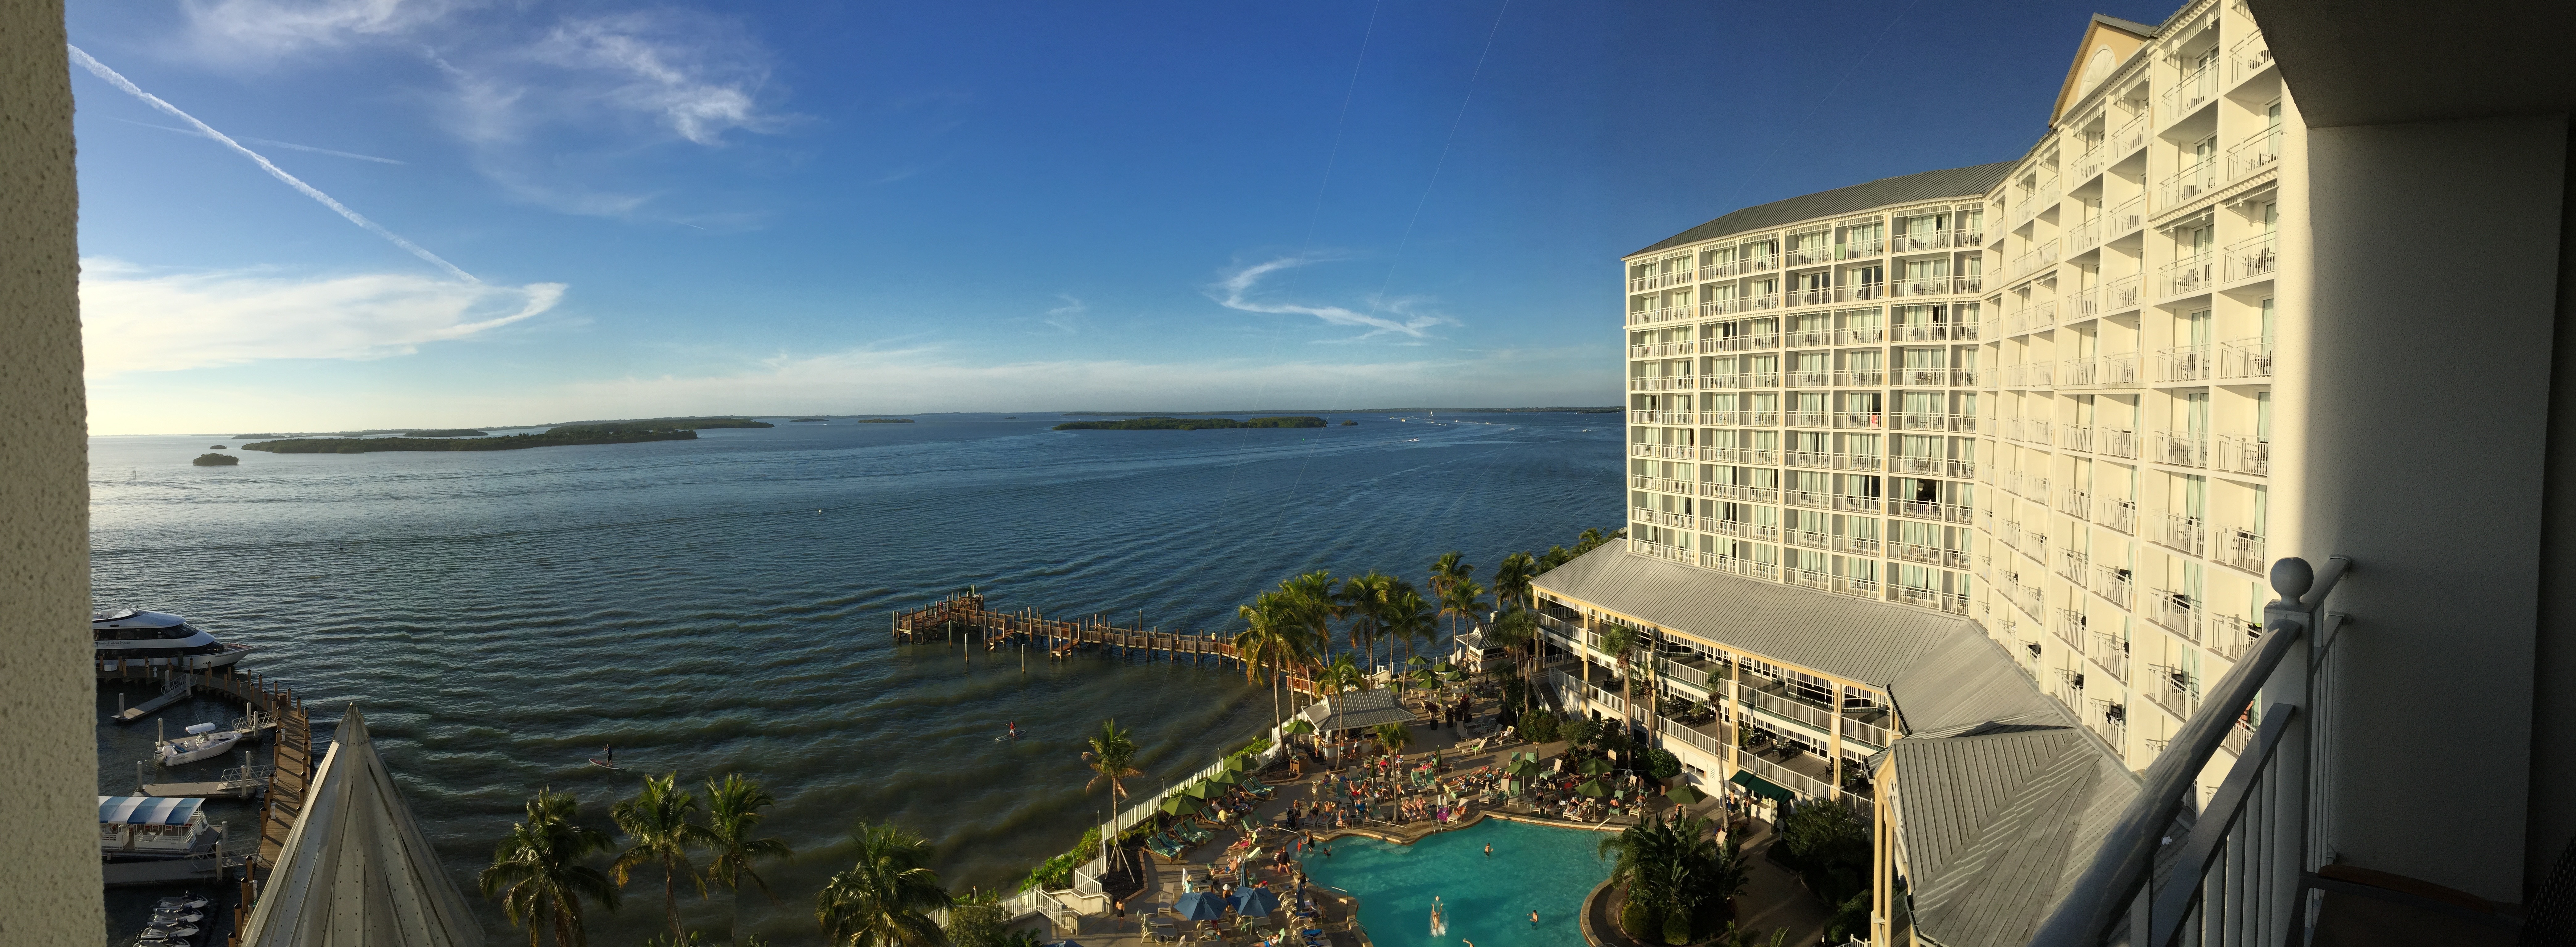
beach, sea, coast, water, horizon, cloud, sky, view, skyscraper, cityscape, vacation, travel, panoramic, high, tower, paradise, scenic, tropical, seascape, holiday, island, landmark, tourism, terrain, resort, panoramic landscape